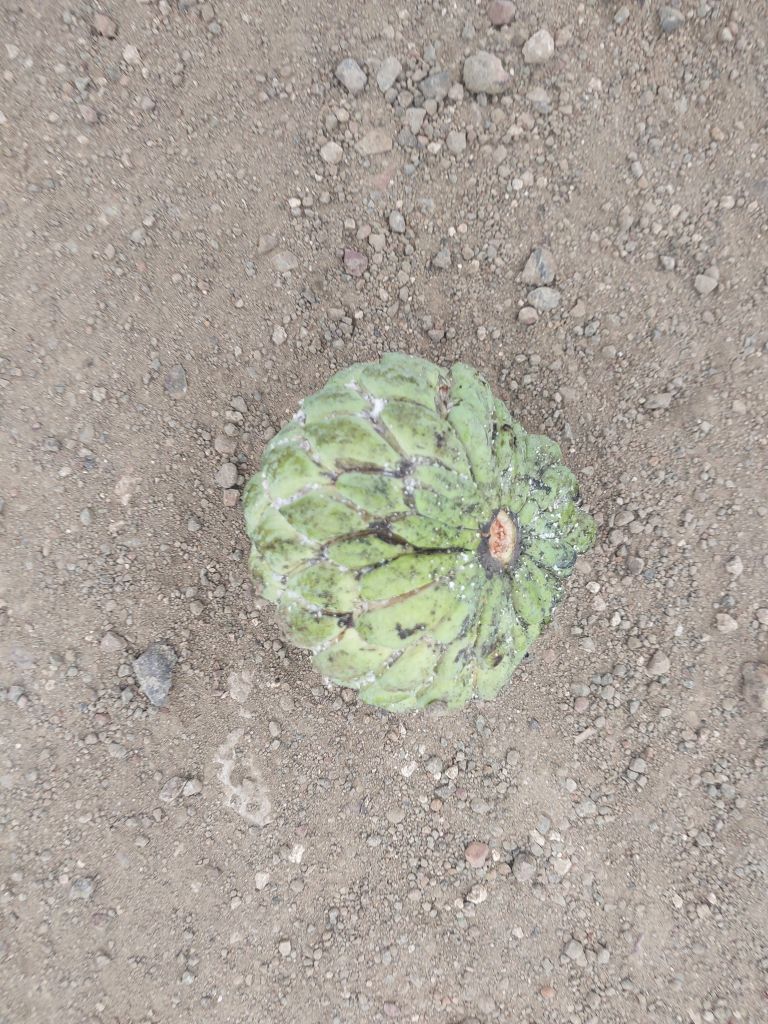
Disease label: Leaf spot on fruit